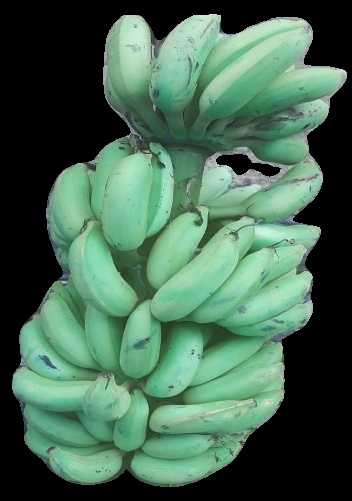
Variety: elakki-bale
Grade: grade2